List of long-distance footpaths

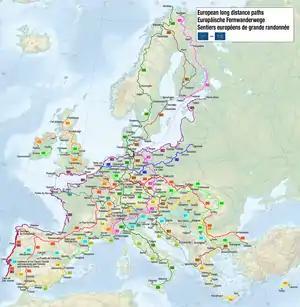
Map of European long-distance paths

The Great Himalaya Trail is a proposed trail from Namche Barwa, Tibet to Nanga Parbat, Pakistan, with sections in Bhutan, China, and India. It uses existing trails, many of which are trekking, trade, or pilgrimage routes, but no new trails have been built. Starting near Kanchenjunga in the east and ending in Humla in the west, the Nepal section has been walked and documented and is about .